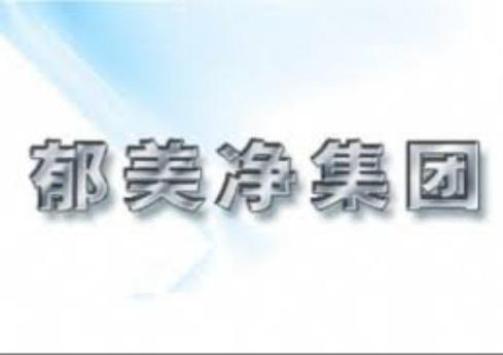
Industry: Necessities